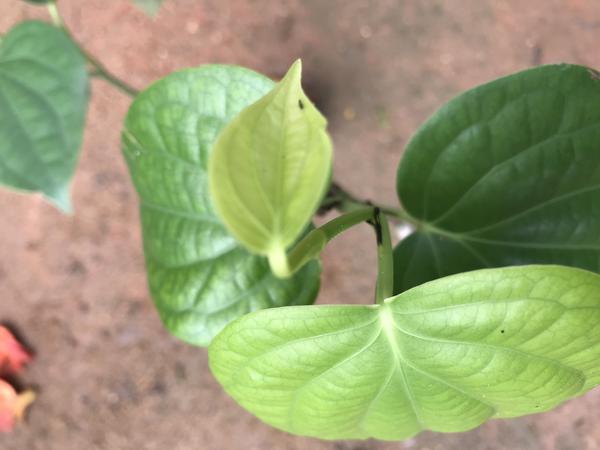
Plant: Pepper